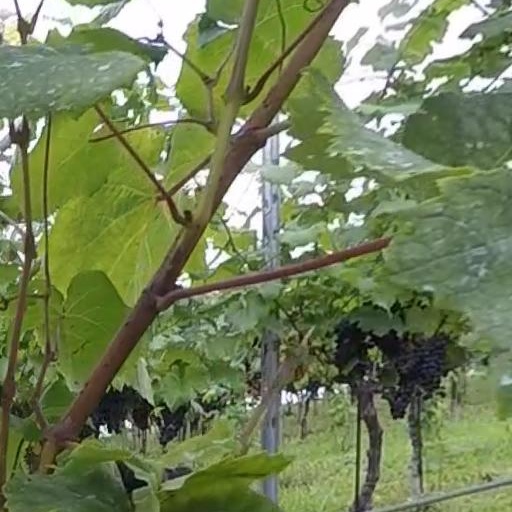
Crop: grape